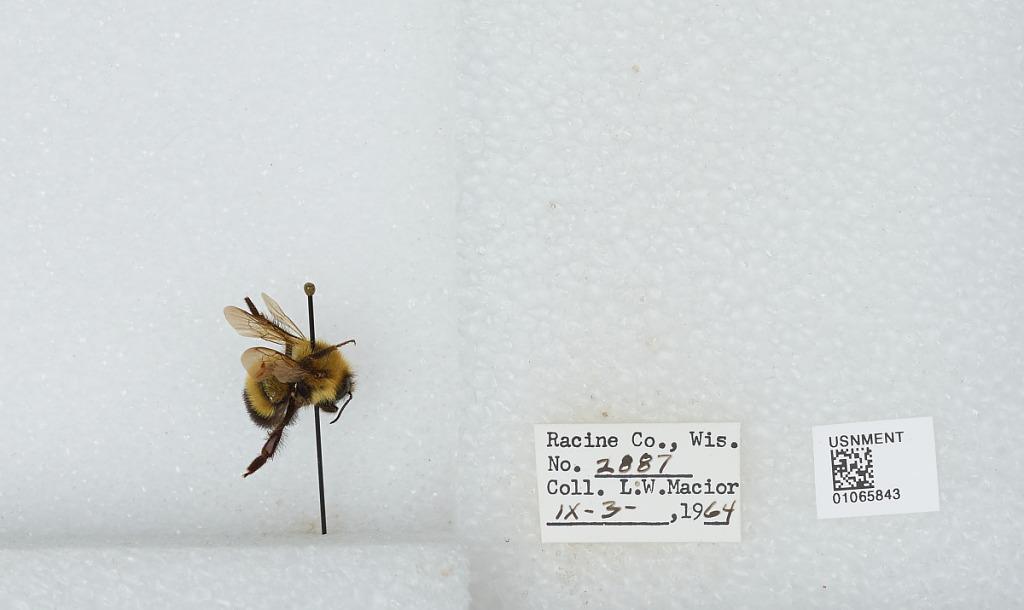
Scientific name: Bombus (Bombus) affinis Cresson
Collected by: L. Macior
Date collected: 1964-9-3
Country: United States
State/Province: Wisconsin
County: Racine
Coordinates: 42.78, -87.76